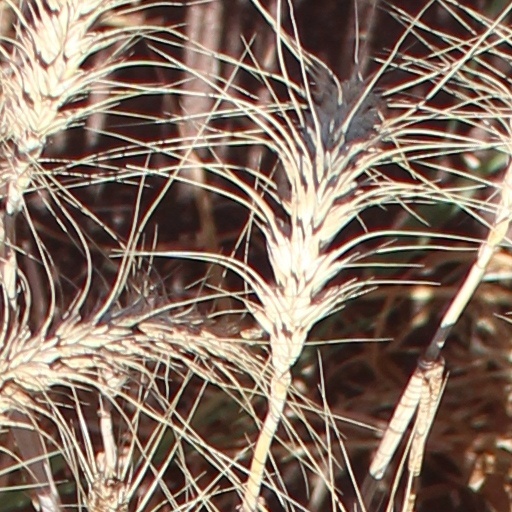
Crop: wheat